Mara Corday

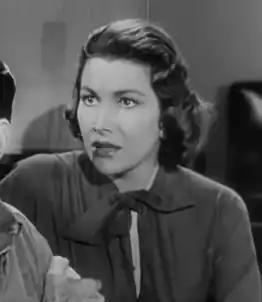
Corday in "The Giant Claw" (1957)

Corday signed with Universal-International Pictures (UI) as a contract player, where she was given small roles in various B-movies and television series. In 1954, while on the set of "Playgirl", she met actor and future husband Richard Long.